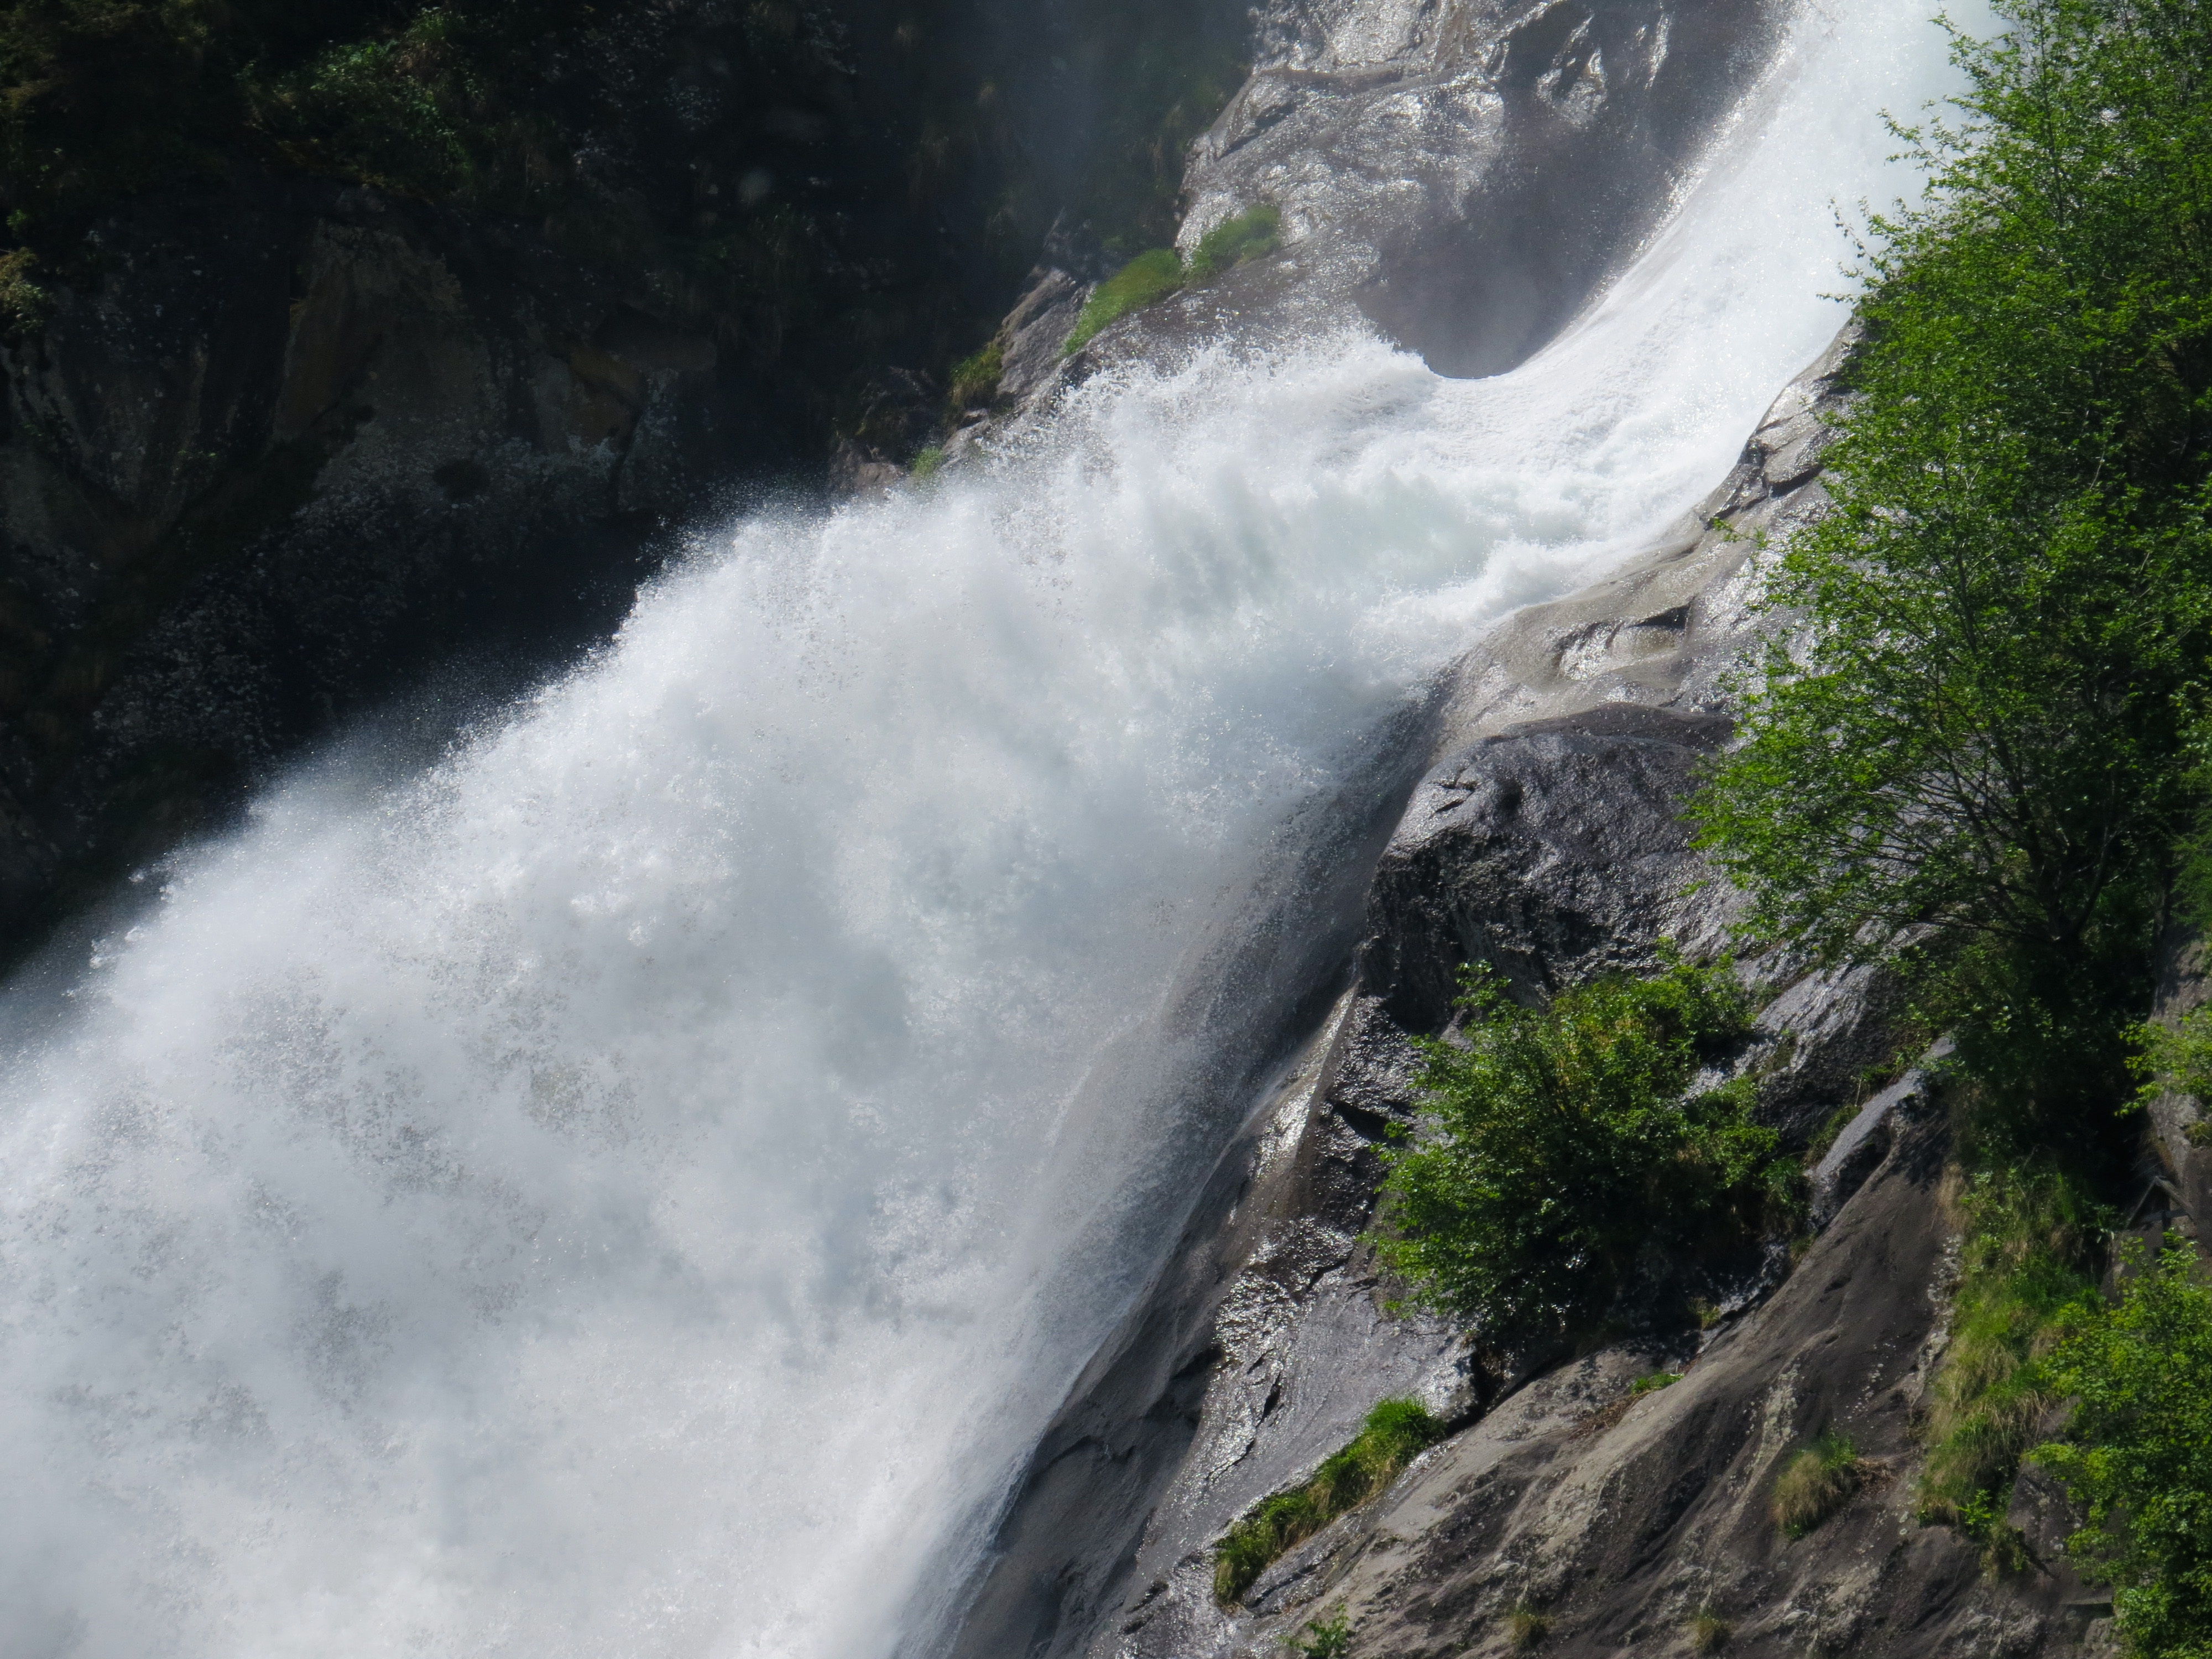
waterfall, spring, rapid, body of water, mountains, wasserfall, water feature, force, south tyrol, plunge, inject, partschins, snow melt, geological phenomenon